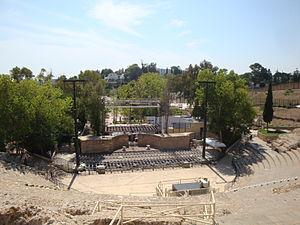
Théâtre romain, Carthage This is a photo of the protected monument identified by the ID 11-52 in Tunisia.
Un festival est une manifestation à caractère festif, organisée à époque fixe et récurrente annuellement, autour d'une activité liée au spectacle, aux arts, aux loisirs, d'une durée de un ou plusieurs jours.